Bambi Jones

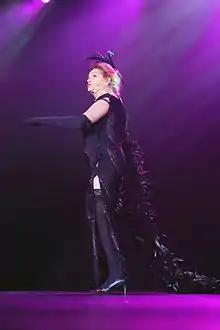
Jones onstage at the 2012 Burlesque Hall of Fame

Bambi Jones (born 1931), also known as Doris Kotzan was born in Holyoke, Massachusetts. She is known for being the Original Burlesque dancer, Vedette and author of her new book "My Journey BURLESQUE The Way It Was". She appeared in the documentary "Exotic World & The Burlesque Revival".